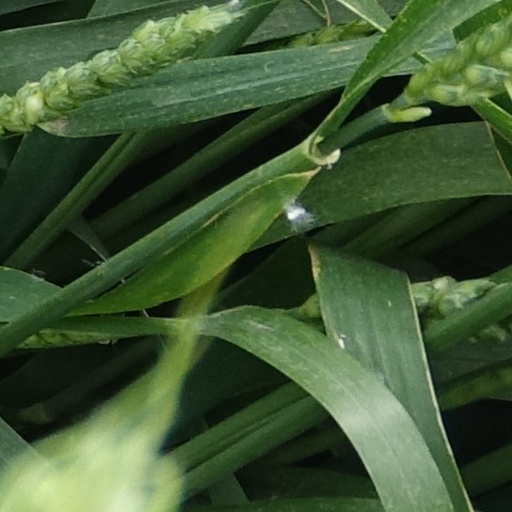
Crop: wheat